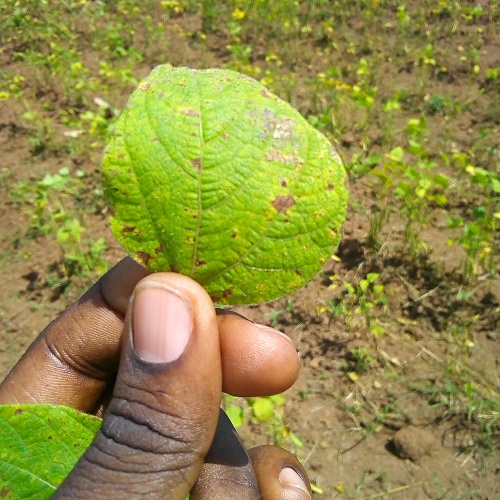
Leaf condition: angular_leaf_spot